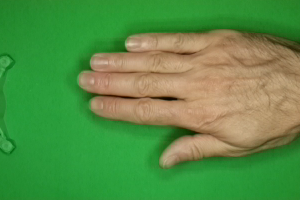
Label: paper